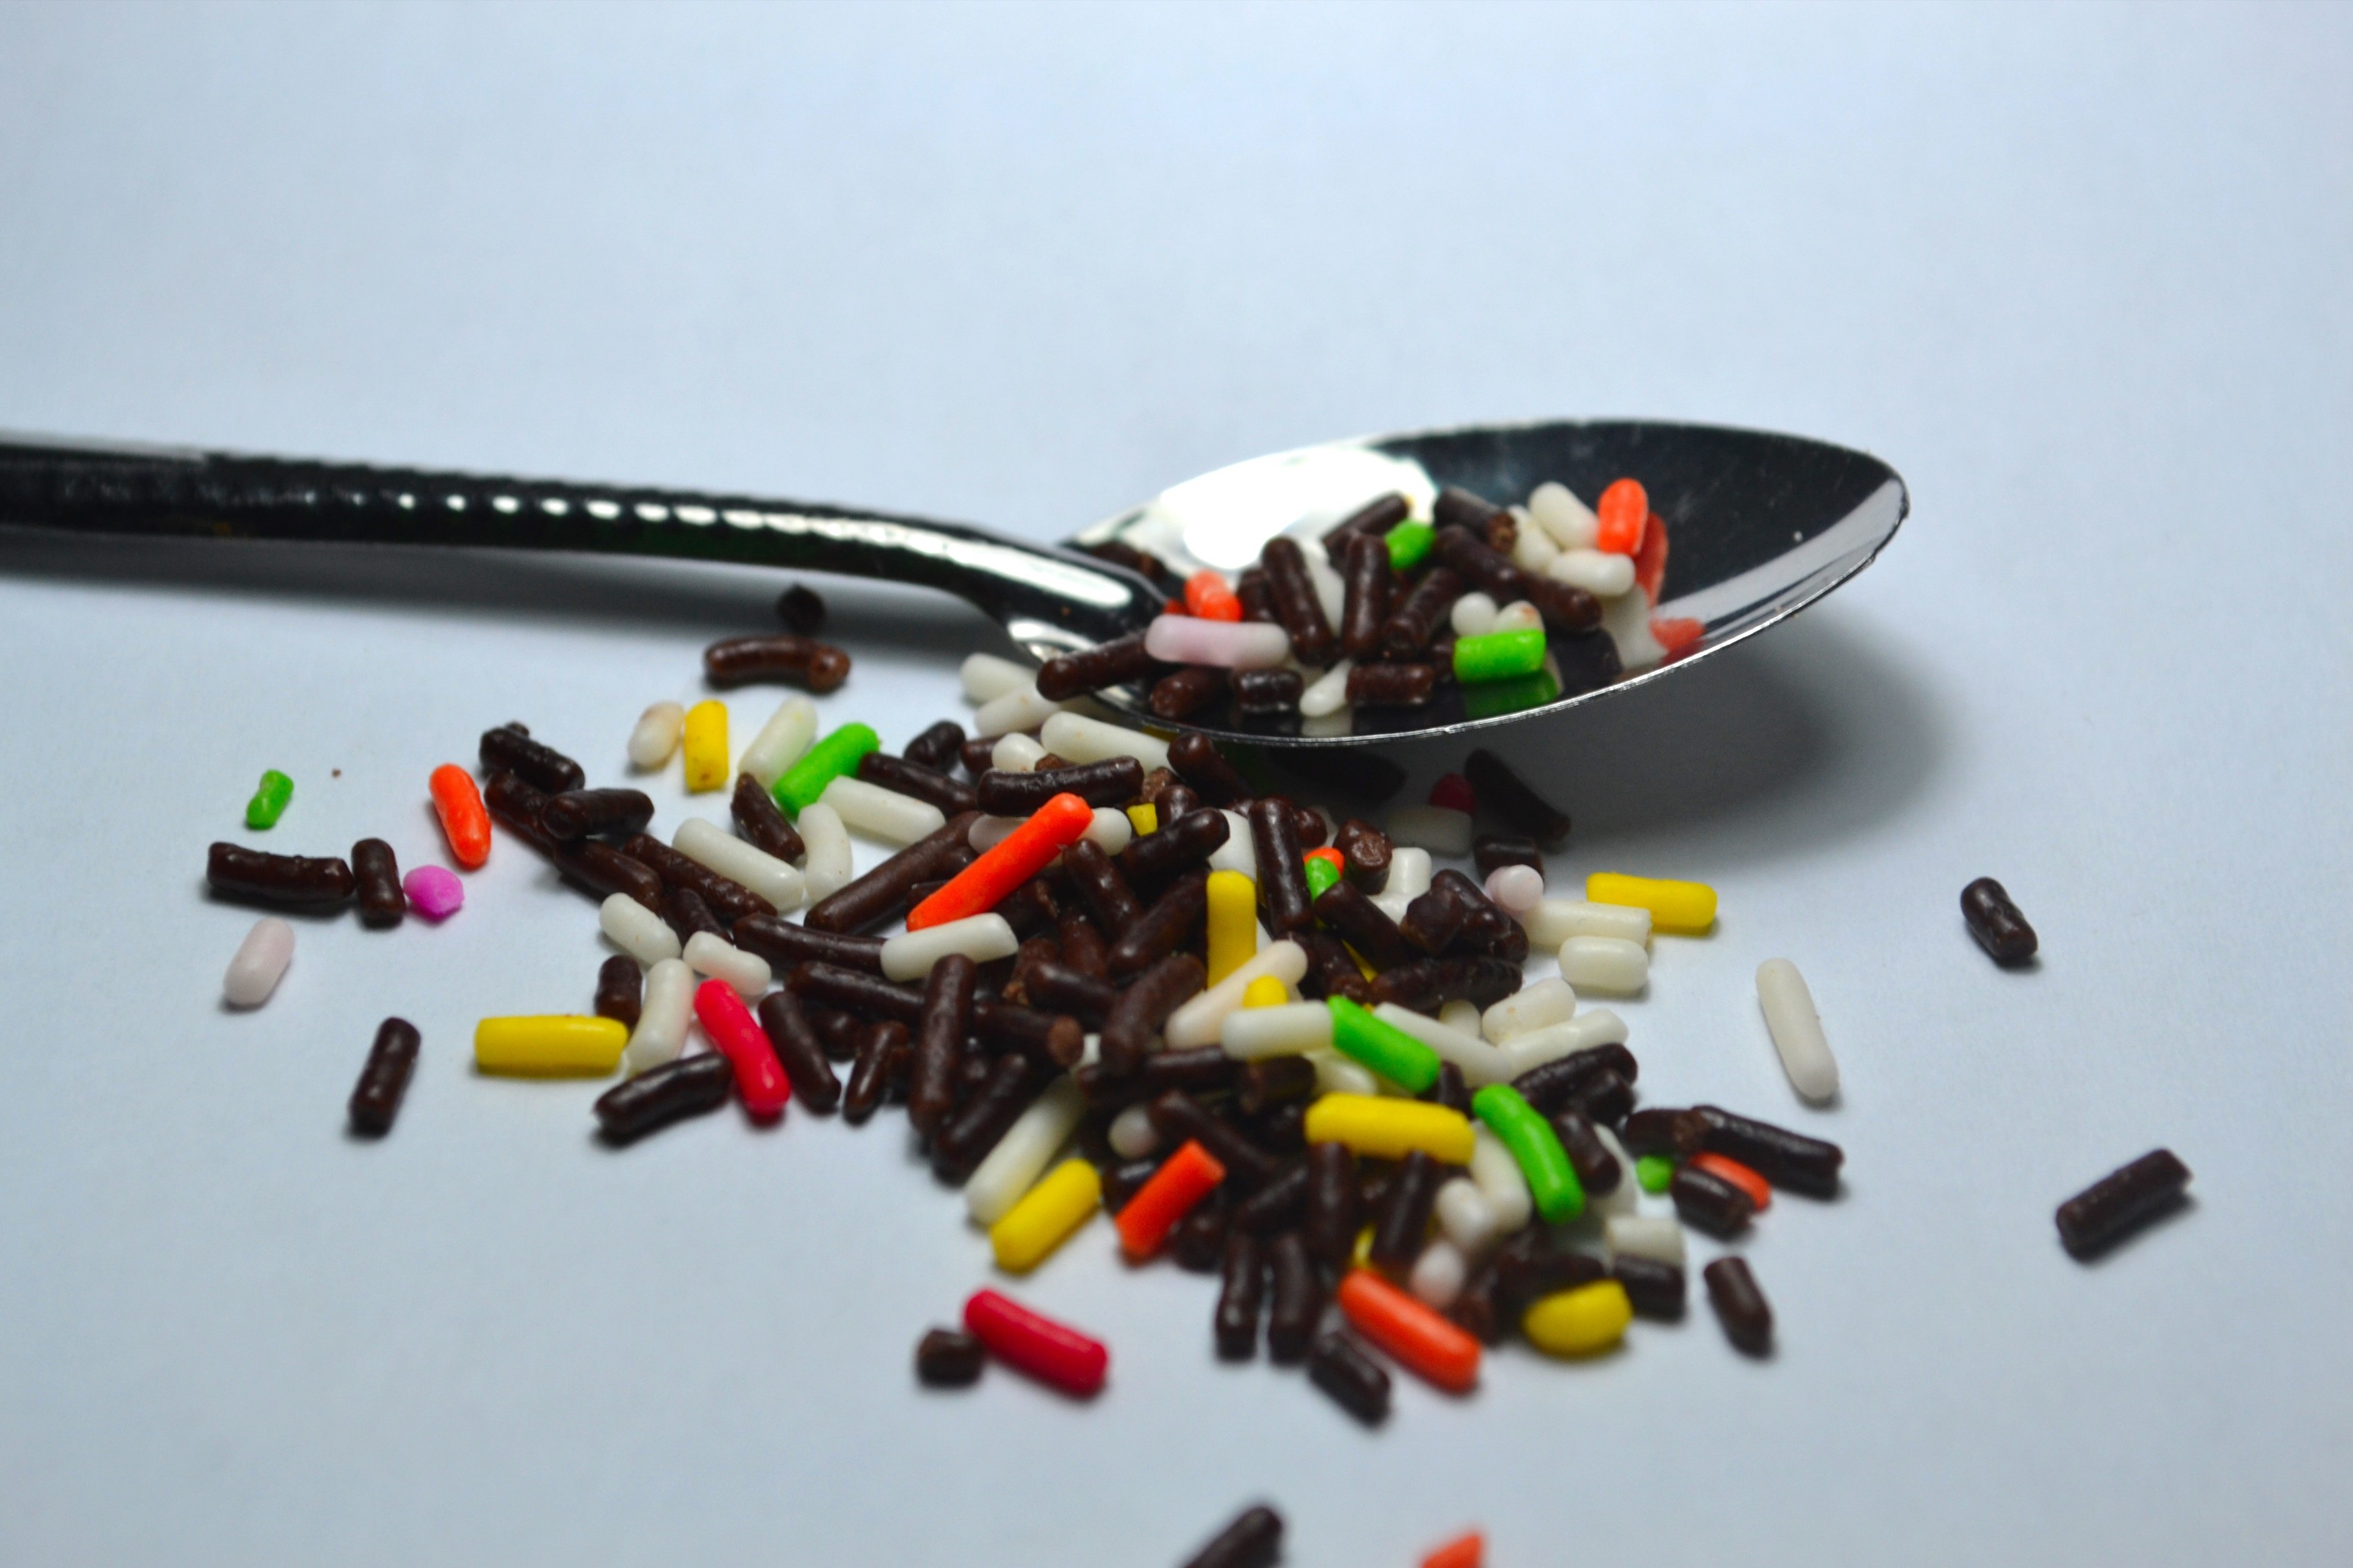
sweet, food, color, colorful, chocolate, toy, spun, sprinkles, gun accessory, meises